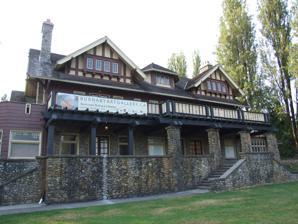
Building: Burnaby Art Gallery
Country: Canada
Year built: 1967
Art museum in British Columbia, Canada Burnaby Art Gallery Exterior facade of Burnaby Art Gallery in 2012 Established 1967 ( 1967 ) Location 6344 Deer Lake Avenue Burnaby , British Columbia, Canada Coordinates 49°14′28″N 122°58′17″W / 49.2410°N 122.9713°W / 49.2410; -122.9713 Type Art museum Director Jennifer Cane Chairperson Lauren Lavery Architect Robert Percival Sterling Twizell Owner City of Burnaby Website www .burnaby .ca /things-to-do /arts-and-heritage /burnaby-art-gallery .html The Burnaby Art Gallery (abbreviated as BAG ) is an art museum in Burnaby , British Columbia , Canada. The museum is located on the northern periphery of Deer Lake Park , situated off of Deer Lake Avenue. The museum occupies Fairacres Mansion, designated as a historic site by the municipal and provincial governments. The institution was established in 1967 by the Burnaby Art Society, who partnered with the City of Burnaby to exhibit its collection in the publicly owned Fairacres Mansion. The association continued to manage the museum until 1998, when the municipal government of Burnaby assumed control of the museum's collection, operations and governance. The museum's permanent collection holds more than 6,500 artworks. It is the only public art collection in Canada dedicated to works on paper. Scope of operation Established in 1967, the Burnaby Art Gallery is dedicated to collecting, preserving and presenting a contemporary and historical visual art program by local, national and internationally recognized artists. The Burnaby Art Gallery is operated by the City of Burnaby . The Burnaby Art Gallery cares for and manages over 6,500 works of art in the City of Burnaby Permanent Art Collection and the City of Burnaby's Public Art Collection . The Gallery manages ongoing offsite exhibitions at two of Burnaby's Public Libraries. Public programs for adults, youth and children are located at the Burnaby Art Gallery Barn Studio adjacent to the main Gallery building. Building history The Burnaby Art Gallery is located in Fairacres Mansion, which was designed by Robert Percival Sterling Twizell (1875-1964). Fairacres Mansion, also called Ceperley House, for its original owners, was built in 1910 at an estimated cost of C$ 150,000.00, making it the largest and most expensive house in Burnaby , British Columbia of its time. It was constructed in the Edwardian Arts and Crafts style with handmade fixtures, carpentry and tiled fireplaces. The original grounds included a garage and horse stables, an aviary, gazebo and pergola, lagoons, strawberry fields, greenhouses, a steam plant and a gardener's cottage. The tiles throughout the house were imported from England, fabricated by Conrad Dressler and his Medmenham Pottery. In the former billiards room and parlour, a grand oak mantelpiece, hand-carved by George Selkirk Gibson, bears a quote by Ralph Waldo Emerson : "The ornament of a house is the friends who frequent it." On the death of the original owner Grace Ceperley, the house was sold to a series of private owners. In 1939, it was acquired by Benedictine monks, and became an Abbey in 1953. The Order vacated the house in 1954 when it moved to Westminster Abbey (British Columbia) in Mission. After the Benedictines sold the property, it was used by the Canadian Temple of the More Abundant Life and as a fraternity house for Simon Fraser University 's Delta Upsilon Fraternity . In 1966, the Burnaby Art Society, led by Jack Hardman, Polly Svangtun, Sheila Kincaid and Winifred Denny, among others, worked with the City of Burnaby to purchase the 3.4 hectares (8.4 acres) site for C$166,000.00. The Burnaby Art Gallery opened its doors on June 10, 1967. Permanent collection The Burnaby Art Gallery manages a collection of over 6,500 works on paper, primarily created by Canadian artists. The collection is unique in its specialization and is the only public collection devoted to works on paper in Canada. Highlights include substantial holdings by Anna Wong , Ernest Stephen Lumsden , Jack Shadbolt , Takao Tanabe , Susan Point , Gordon A. Smith , BC Binning , Roy Henry Vickers , Laurence Hyde , Gathie Falk , Sylvia Tait , Ann Kipling , and Alistair Bell . The Burnaby Art Gallery has organized and hosted numerous temporary and travelling exhibitions . 4th National Print Show (1967) Feather Power (1971) Due West (1972) Mystic Circle (1973) Traces: Claude Breeze , Gathie Falk , Brian Fisher, D'arcy Henderson, Reg Holmes, Glenn Lewis , David Mayrs, Michael Morris , Gary Lee-Nova , Bodo Pfeifer, N.E.Thing Co. (1973) Douglas J. Cardinal : Architect (1978) Northwest Renaissance (1980) In the Beginning was the Word: Dutch, Prussian and Russian Mennonite Manuscripts in North American Collections (1983) Northern Exposure: Inuit Images of Travel (1986) A Quarter Century of Collecting (1992) Counterpoint: The Prints of Jack Shadbolt (1996) New Media: Artwork from the 60s and 70s in Vancouver (2002) Ernest S. Lumsden (2003) Shirley Bear : Wibhun (2007) Aganetha Dyck : Collaborations (2009) Gordon Smith : The Printed Pictures (2010) The Solitudes of Place: Recent Drawings by Ann Kipling (2011) Micah Lexier : Working as a Drawing (2012) Terrance Houle : National Indian Leg Wrestling League of North America (2012) Chronicles of Form and Place : Works on Paper by Takao Tanabe (2012) Gathie Falk : Paperworks (2014) Eli Bornowsky: All is Unmentionable, Up in the Air (2014) Tania Willard : dissimulation (2017) The Ornament of a House: 50 Years of Collecting (2017) Sylvia Tait : Journey (2018) Anna Wong : Traveller on Two Roads (2018-2021, touring) Gary Lee-Nova : Oblique Trajectories (2021) Lyse Lemieux : Trespassers/Intrus (2021) See also Burnaby Village Museum , also in Deer Lake Park References